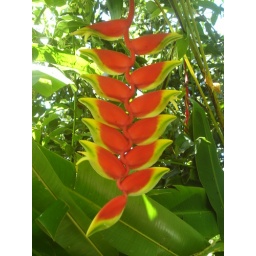
More obscure plant life in the forest